Impact of the COVID-19 pandemic on the performing arts

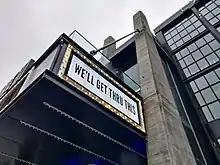
Marquee at The Anthem, a music venue in Washington, D.C., that ceased operations during the pandemic

The COVID-19 pandemic had a significant impact on the performing arts, mirroring its impacts across all arts sectors. Due to physical distancing requirements and closure of the physical venues, curtailing not only public performances but also rehearsals, many performing arts institutions attempted to adapt by offering new (or newly expanded) digital services. In particular this resulted in the free online streaming of previously recorded performances of many companies – especially orchestral performances and plays – lists of which were collated by journalists as well as bespoke crowdsourcing projects.